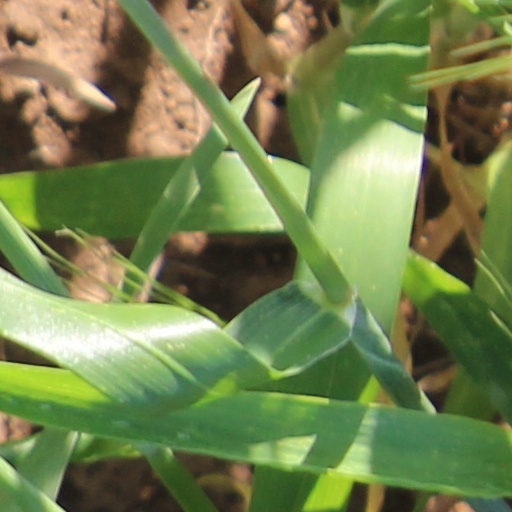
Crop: wheat